Queen Camilla

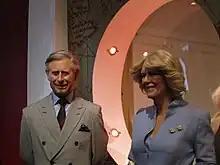
Waxwork of Charles and Camilla at Madame Tussauds, London

In March 2011, Camilla and Charles visited Portugal, Spain, and Morocco, visiting the heads of state of each country. In June 2011, the Duchess alone represented the British royal family at the 125th Wimbledon Tennis Championships. In August 2011, she accompanied Charles to Tottenham to visit the aftermath of the London riots. The couple later went to visit with Tottenham residents in February 2012, meeting with local shop owners six months after the riots to see how they were doing. In London on 11 September 2011, the Duchess attended the 10th anniversary memorial service of the 9/11 attacks, along with David Cameron and the Prince of Wales. In November 2011, Camilla travelled with Charles to tour the Commonwealth and Arab States of the Persian Gulf. They toured South Africa and Tanzania and met with those countries' respective presidents, Jacob Zuma and Jakaya Kikwete.